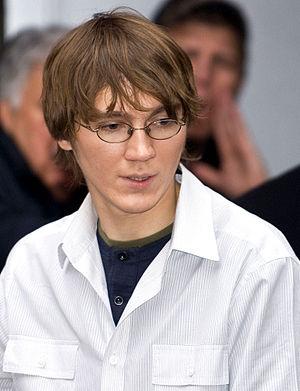
Paul Dano est un acteur et réalisateur américain né le 19 juin 1984 à New York.